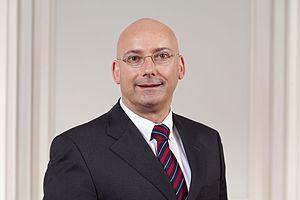
Le gouvernement du Liechtenstein est le corps exécutif de la principauté de Liechtenstein. L'actuel gouvernement a pris ses fonctions le 27 mars 2013. Comme le prévoit la Constitution du Liechtenstein, le gouvernement est composé d'un Premier ministre et de quatre autres ministres.
Le gouvernement Hasler I est le gouvernement du Liechtenstein du 27 mars 2013 au 30 mars 2017.
Le gouvernement Hasler II est le gouvernement du Liechtenstein depuis le 30 mars 2017.